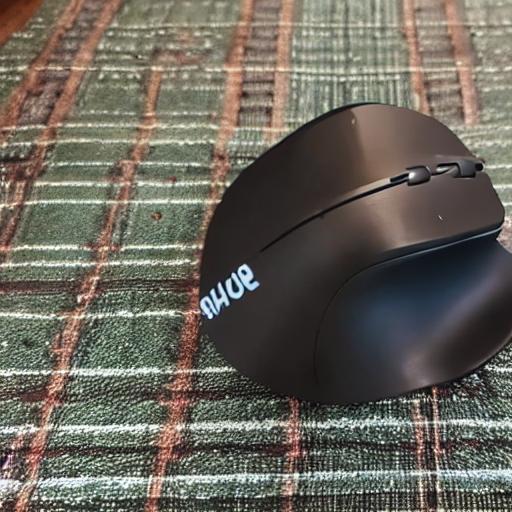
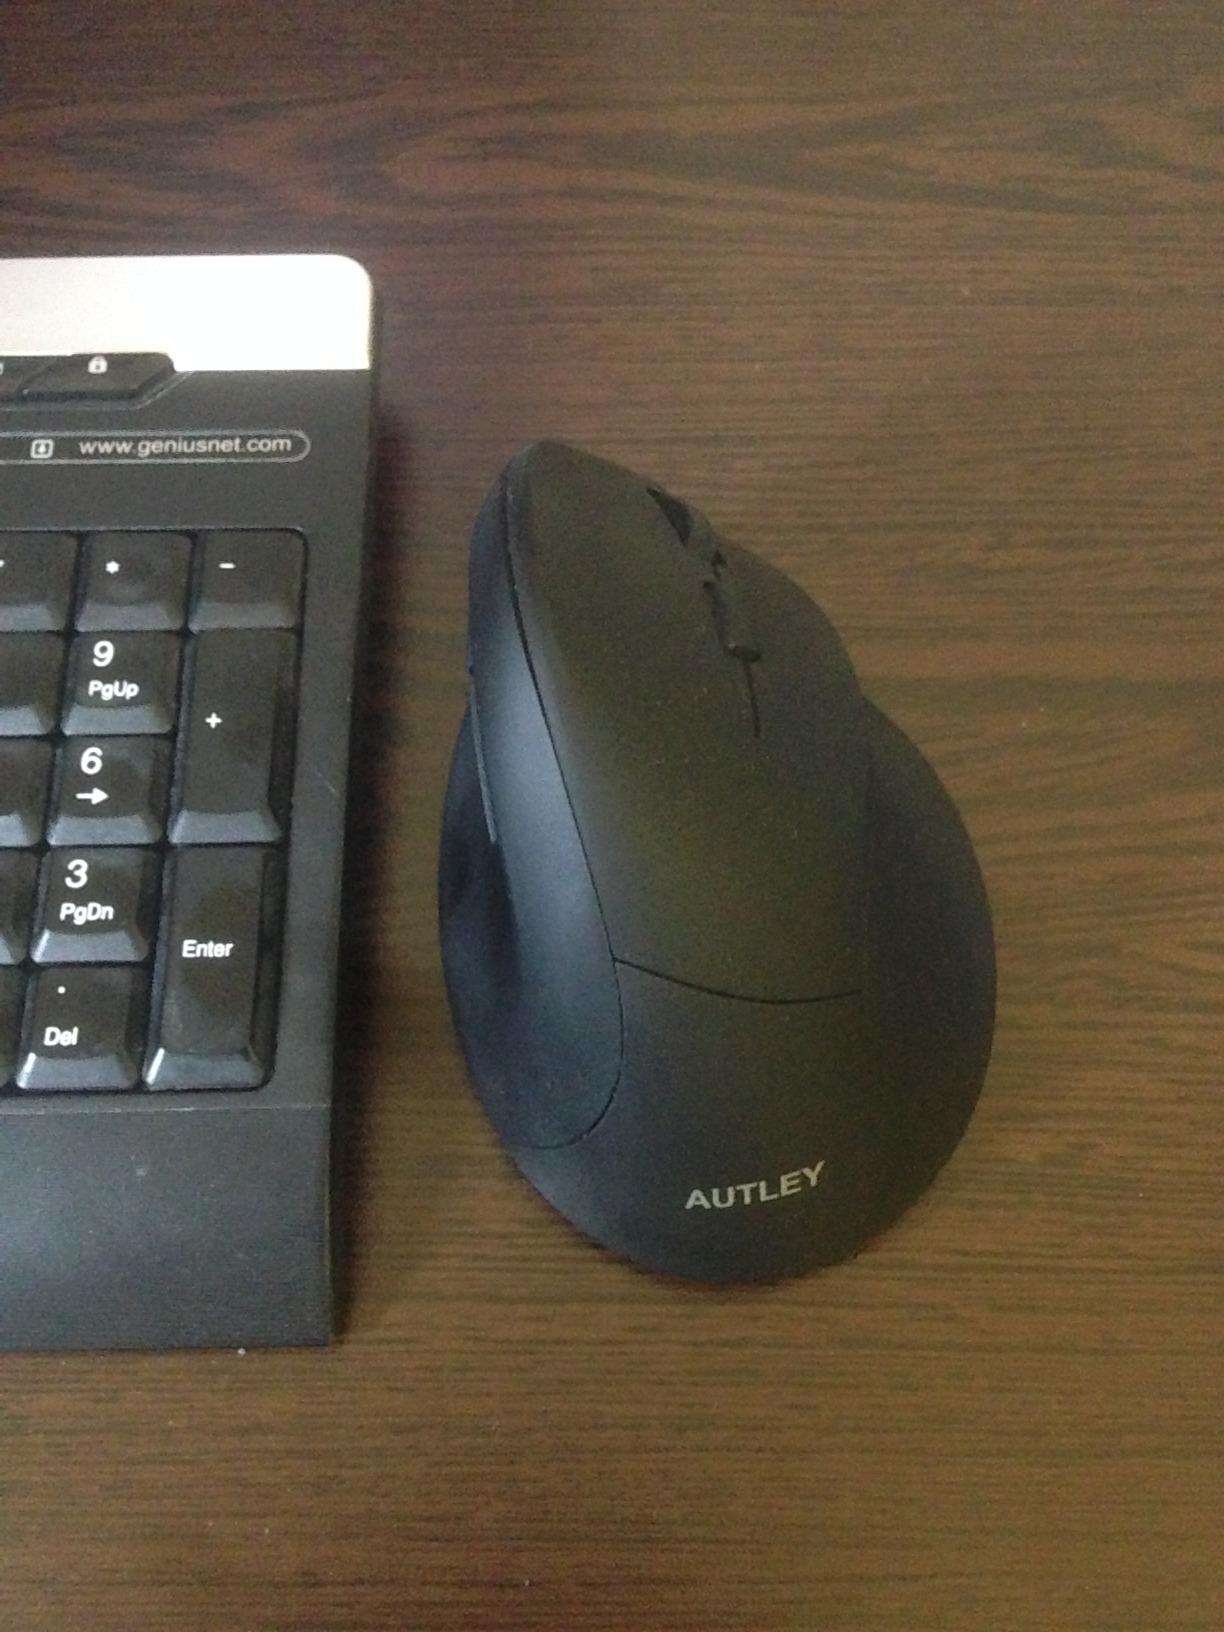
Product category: mouse
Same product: no